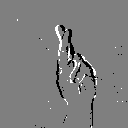
ASL letter: r